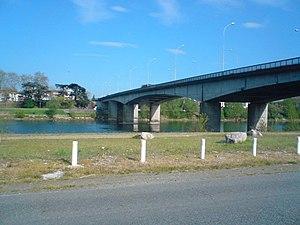
Pont de Pierre entre Agen et Le Passage d'Agen
La Garonne est un fleuve principalement français prenant sa source en Espagne et qui coule sur 647 km avant de se jeter dans l’océan Atlantique ; son estuaire commun avec la Dordogne est la Gironde. Elle a donné son nom aux départements français de Haute-Garonne, de Lot-et-Garonne et de Tarn-et-Garonne.
Le Passage est une commune du Sud-Ouest de la France, située dans le département de Lot-et-Garonne. Ses habitants, au nombre de 9 380 en 2012, sont appelés les Passageois et les Passageoises.
Le pont de pierre est un pont de pierre français située à Agen Lot-et-Garonne reliant Agen au Passage d'Agen.